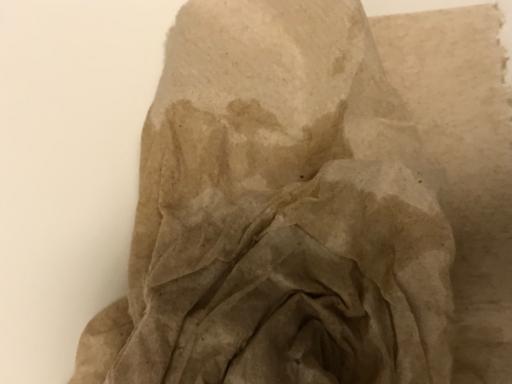
Label: trash